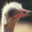
Label: bird